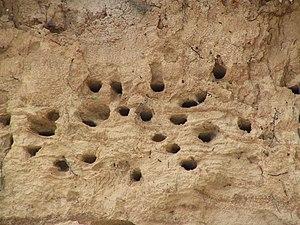
Colonie d'hirondelles de rivage (Riparia riparia) creusée au flanc d'une carrière ou falaise de sable. Chaque nid est aménagé dans une cavité construite au bout d'un tunnel d'environ 60 cm de profondeur. Cette espèce est protégée et parfois menacée par l'exploitation des sablières et carrières de sable
Le nid désigne généralement la structure construite par les oiseaux pour fournir un premier abri à leur progéniture. Les nids sont généralement fabriqués à partir de matériaux organiques tels que brindilles, herbes, mousses ou feuilles, parfois garnis de plumes. Certains oiseaux, comme le faucon pèlerin, peuvent utiliser le nid abandonné d'autres espèces, d'autres comme le coucou, pondent dans la couvée d'une autre espèce. Quelques espèces de martinets fabriquent des nids de salive improprement dits « nids d'hirondelles », comestibles.
L'Hirondelle de rivage est un passéridé migrateur de la famille des Hirundinidae. Elle est la seule espèce d'hirondelle à dos brun.